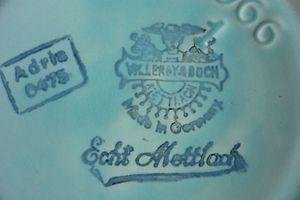
Villeroy & Boch est une entreprise industrielle franco-allemande d'origine lorraine de production céramique cotée à la bourse de Francfort-sur-le-Main.